Thymiaterium

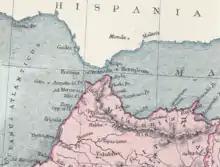
Thymiaterium is seen here at the lower left, on what is now the Atlantic coast of Morocco.

Thymiaterium or Thymiaterion, called Thymiaterias (Θυμιατηρίας) by Scylax, was an ancient Carthaginian colony in present-day Morocco. The "Periplus" (Περίπλους) of Hanno the Navigator claims that he founded it on his journey of exploration beyond the Pillars of Hercules.